Jákup Dahl

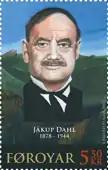
Faroese stamps of 2007.

Jákup Dahl (English and German "Jacob Dahl") (5 June 1878 – 5 June 1944) was a Faroese Provost and Bible translator. In 1908 he became known as a linguist with the first Faroese grammar lessons for school students.